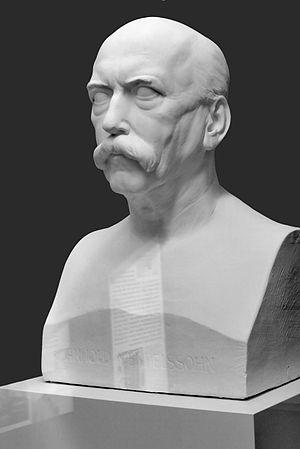
Arnold Ludwig Mendelssohn est un compositeur allemand. Son père était le cousin au deuxième degré de Félix Mendelssohn. Paul Hindemith fut son élève.